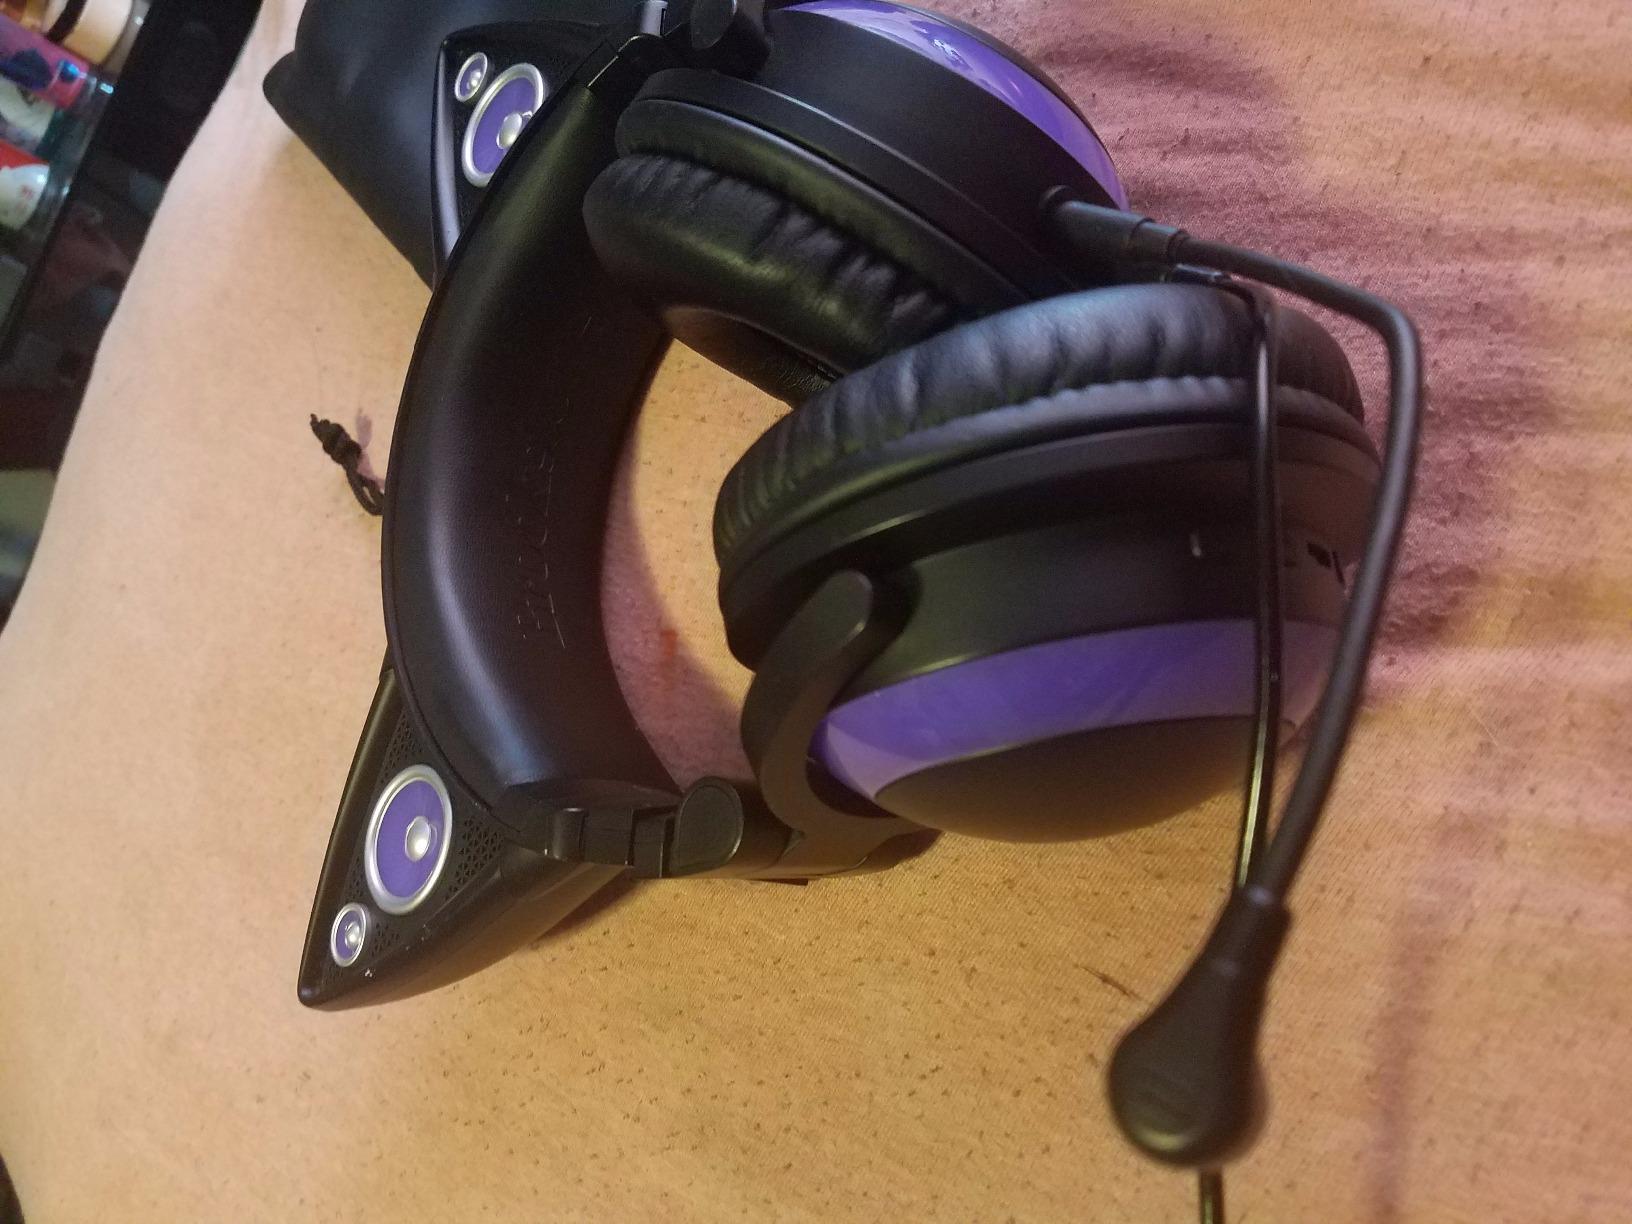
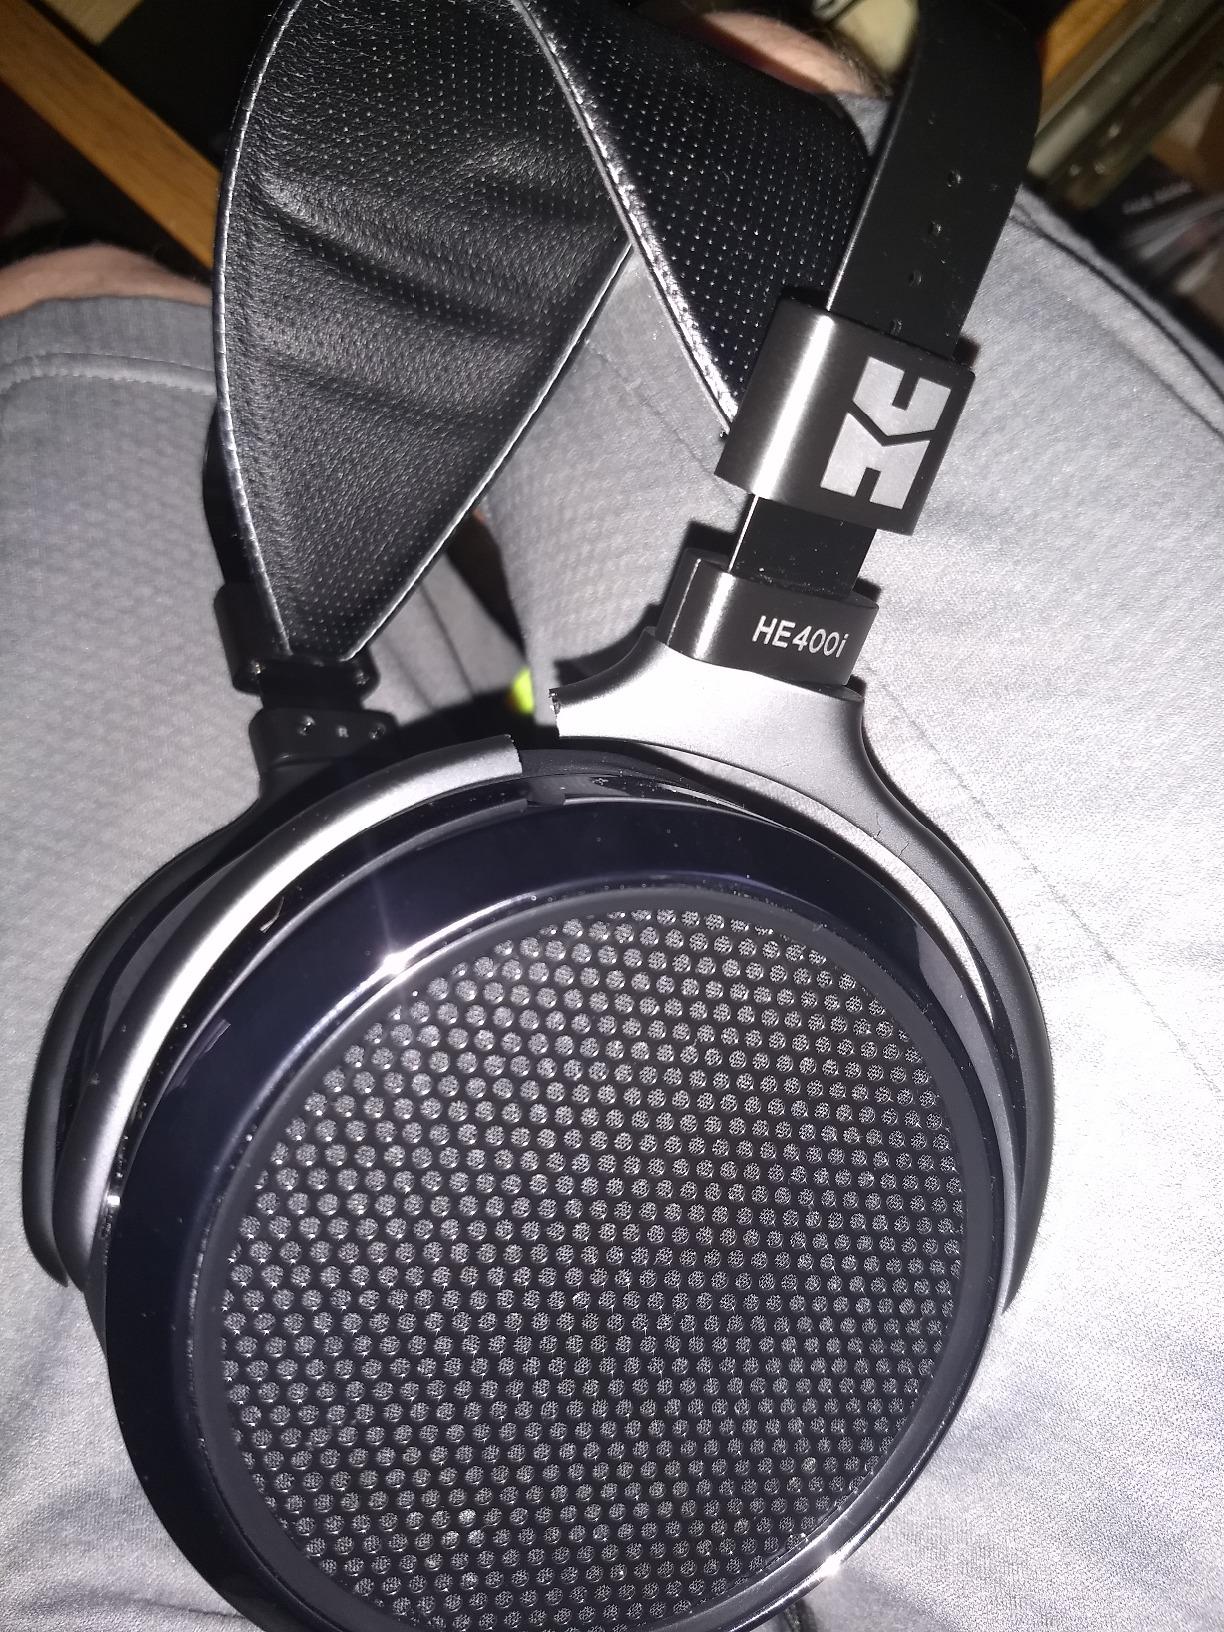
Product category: headphones
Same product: no